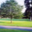
Label: oak_tree